Andrew Johnson alcoholism debate

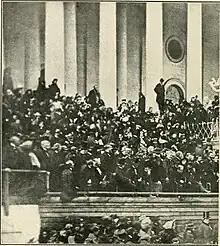
Alexander Gardner took this photo during Lincoln's second inaugural address; Johnson, sworn in earlier in the day, is the individual seated in the front row, far right, holding his hat over his face ("The Photographic History of the Civil War", 1911)

Similarly, lowlights of the notorious Washington's Birthday speech of 1866 included its long duration, apparent ignorance of political reality, persecutory delusions, sullen resentment, thin-skinned "intolerance of criticism," egotism ("Who, I ask, has suffered more for the Union than I have?"), and more than 200 self-references. Per historian Eric McKitrick in his ground-breaking "Andrew Johnson and Reconstruction" (1961), what the audience saw and heard was not the President under the influence of mind-altering substances but "Andrew Johnson the man, fully true to his themes of his career and character." According to historian Greg Phifer, "The Boston Transcript" summarized Johnson's Swing Around the Circle speeches in the fall of 1866 as "beginning with thanks, continuing with 'my sacrifices, my losses, my policy,' and always including "I, I, I, My, My, Me, Me.' "